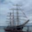
Label: ship